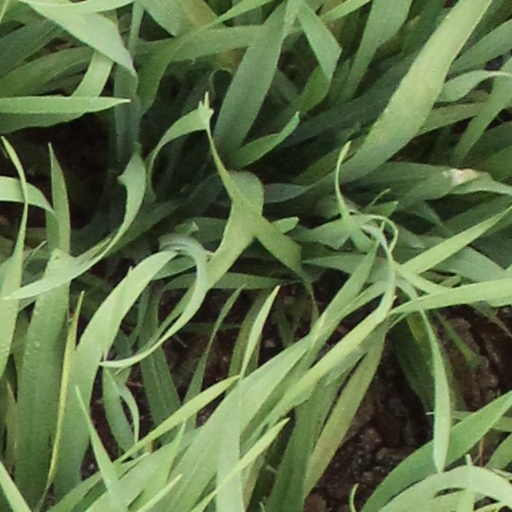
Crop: wheat